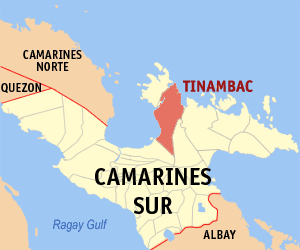
Tinambac est une municipalité de la province de Camarines Sur, aux Philippines.